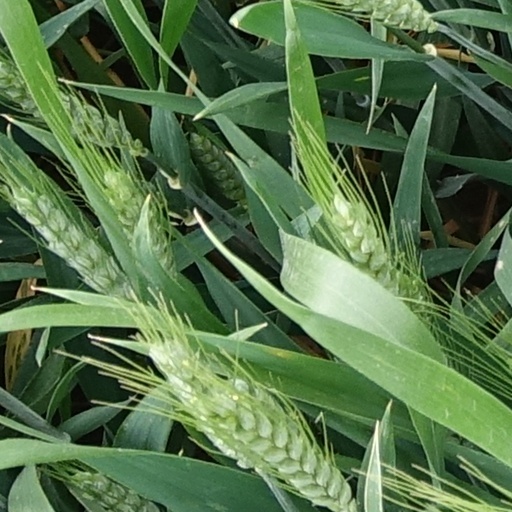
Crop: wheat